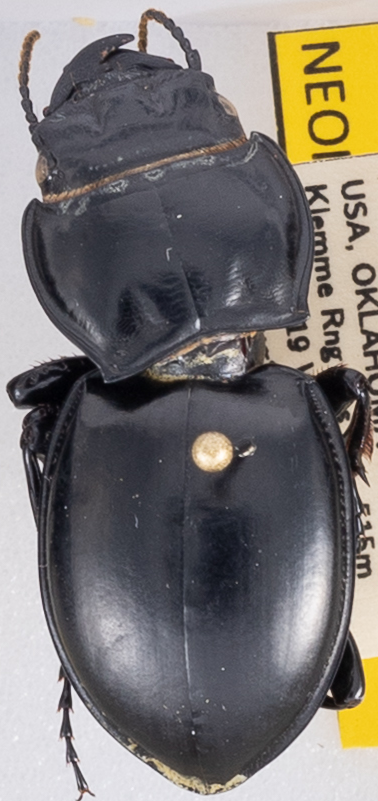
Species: Pasimachus californicus
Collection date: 2021-08-11
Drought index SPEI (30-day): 1.382
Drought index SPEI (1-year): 0.47
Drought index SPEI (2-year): -0.146